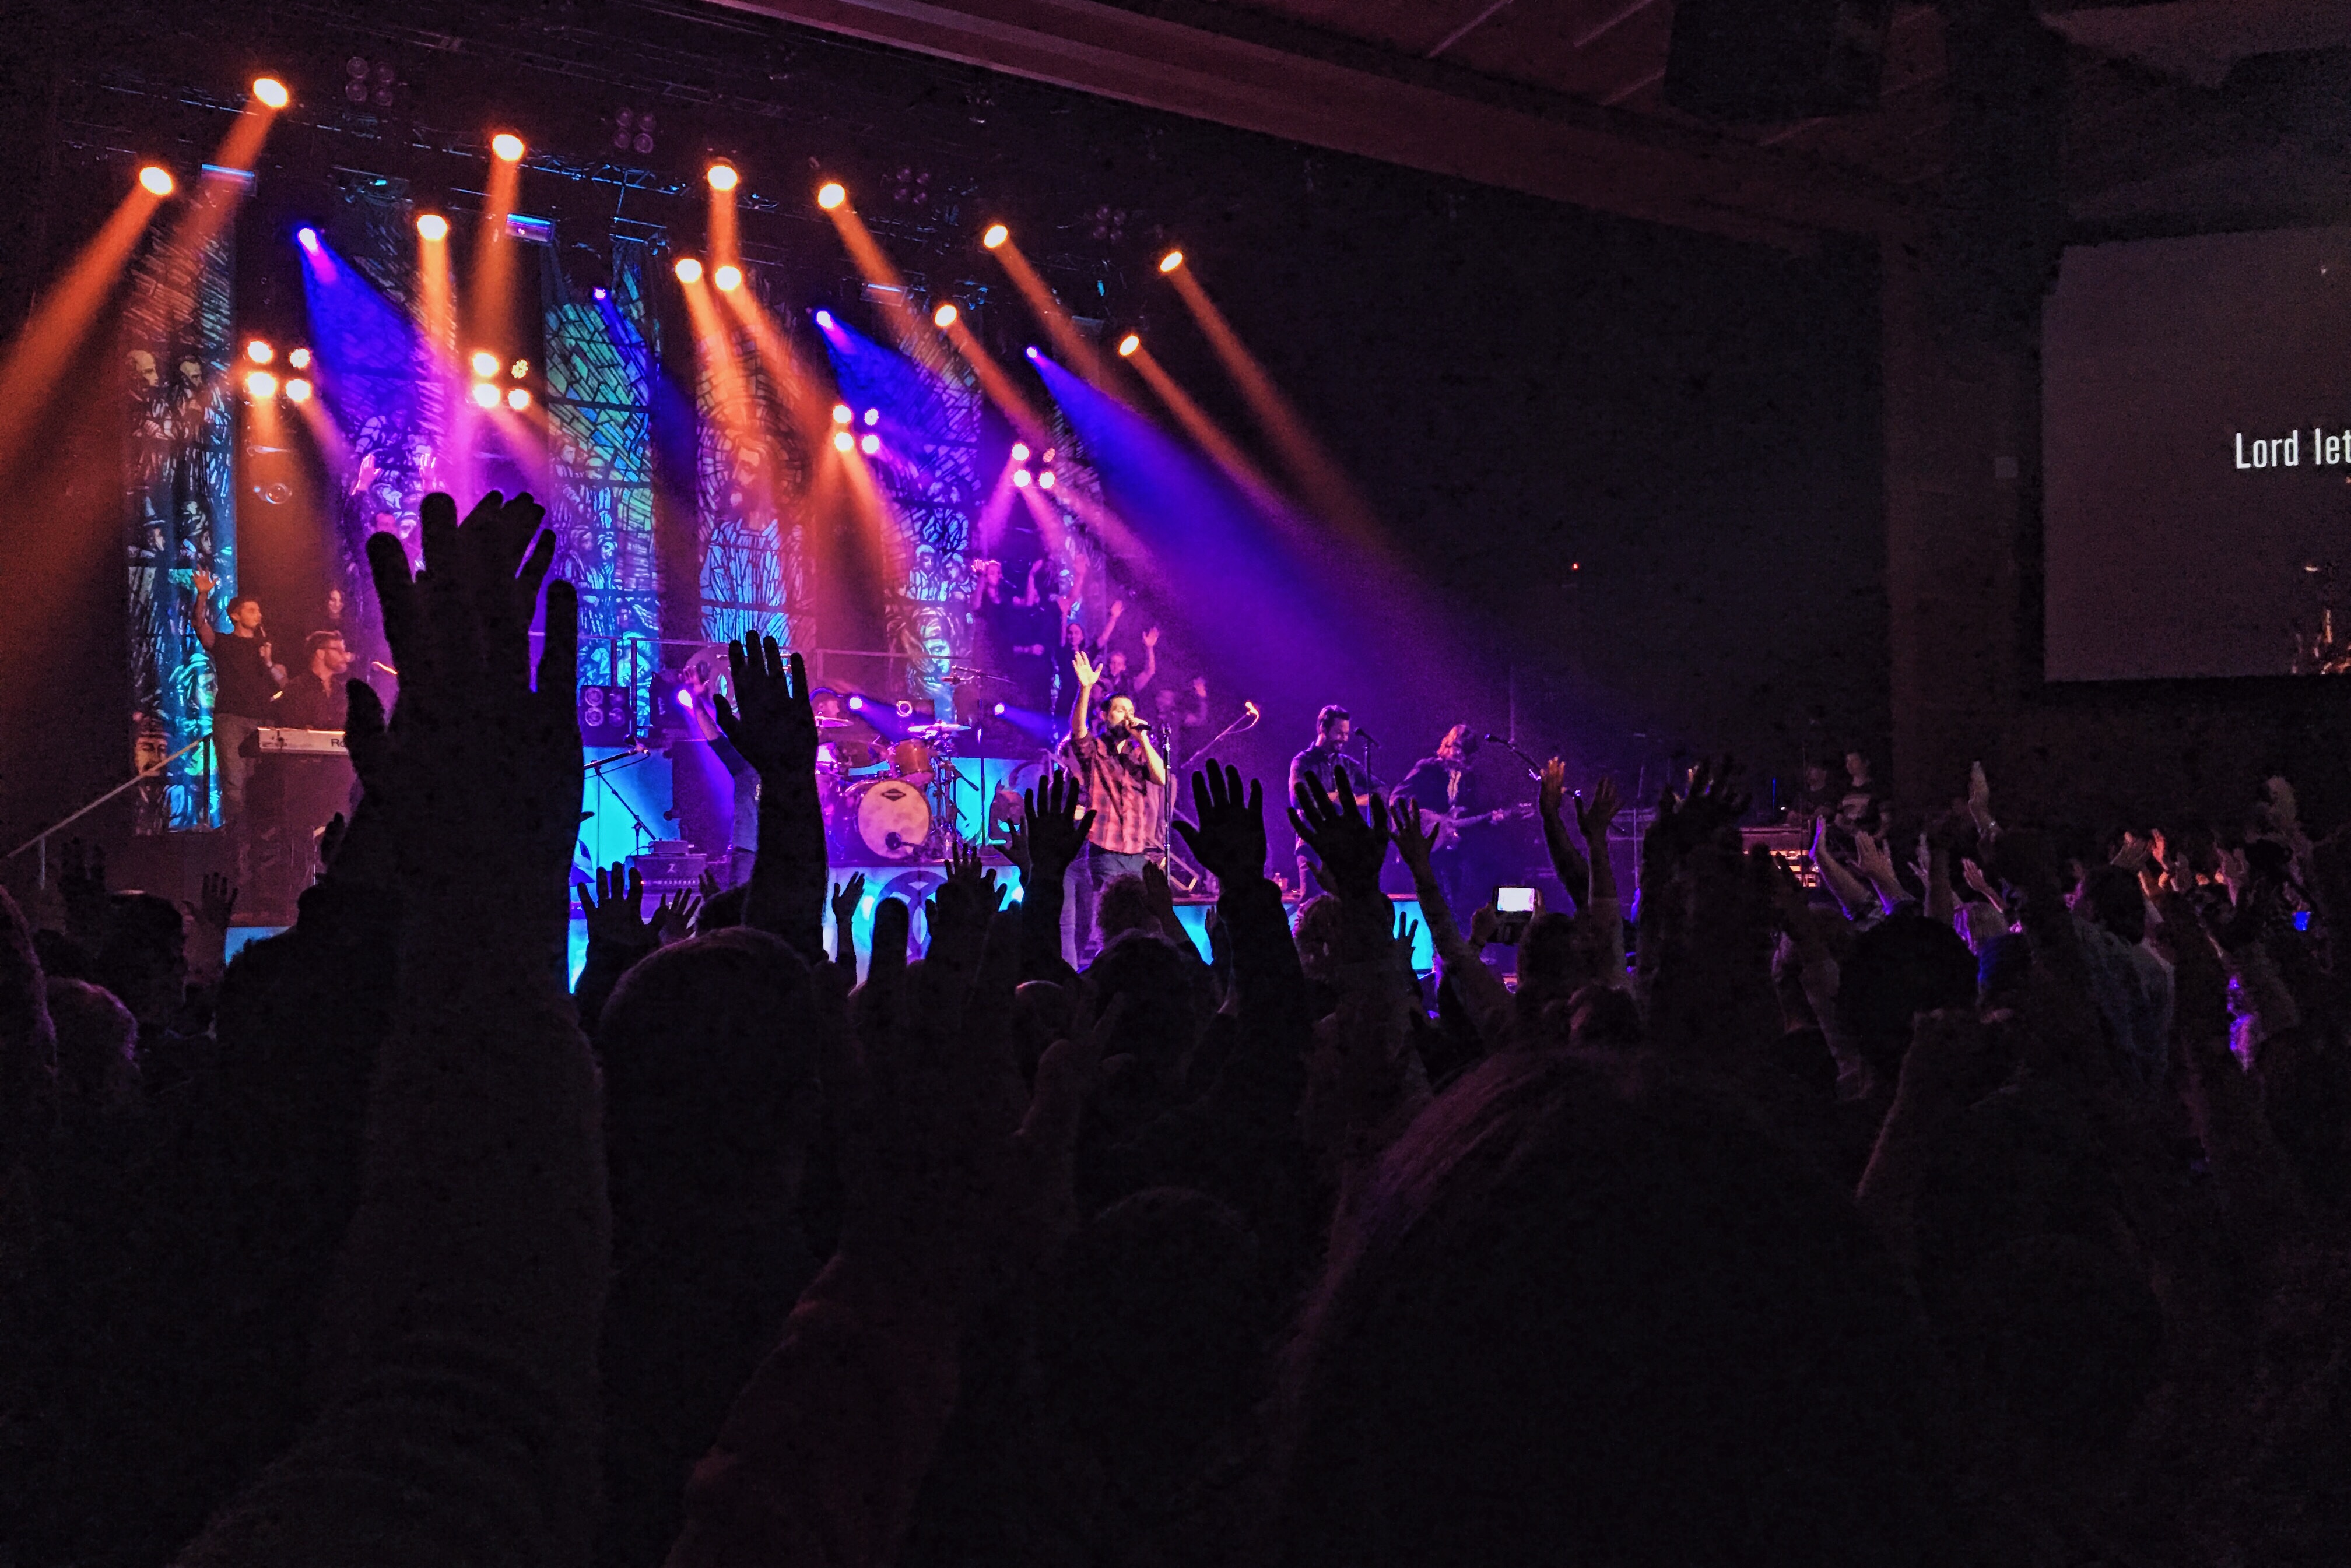
music, people, crowd, concert, audience, stage, performance, nightclub, rock concert, musical theatre